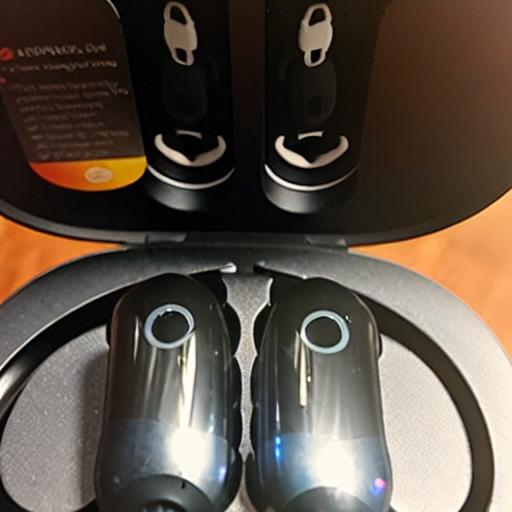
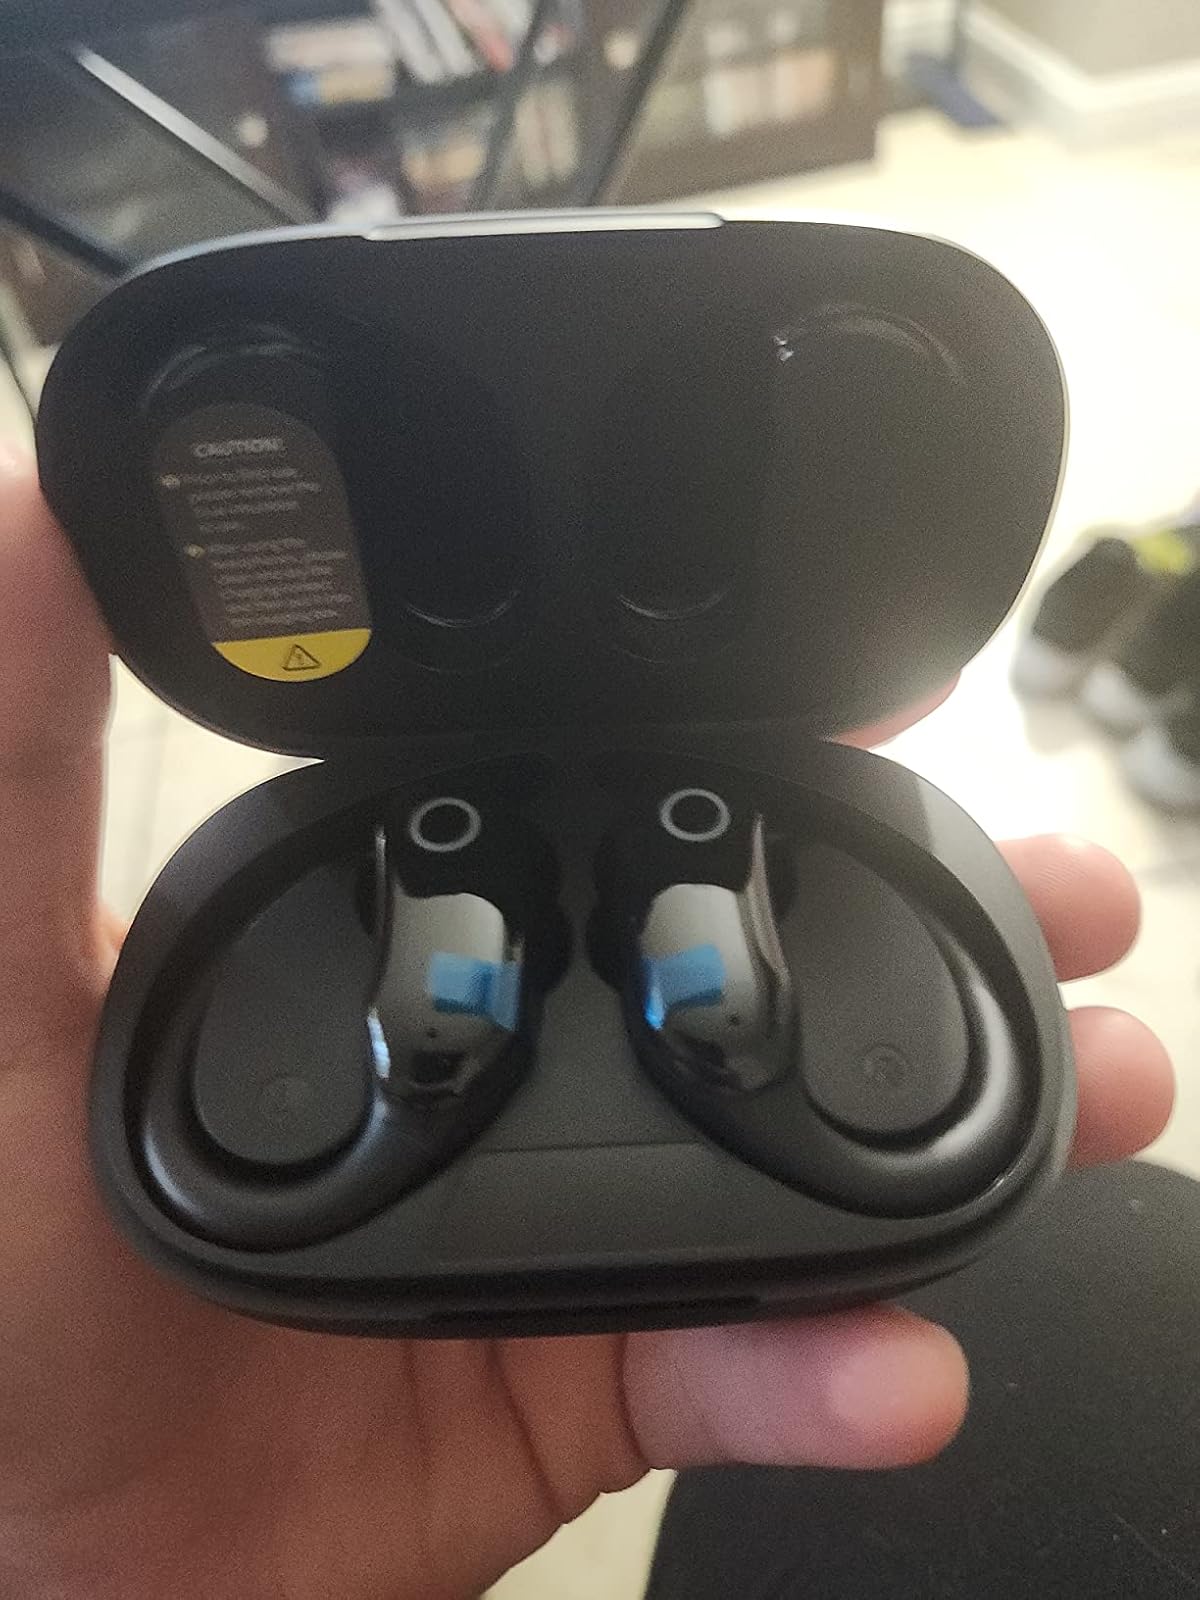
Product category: earbuds
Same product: no